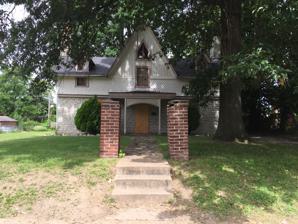
Building: Emmanuel DeHodiamont House
Country: United States of America
Year built: 1830
Historic house in Missouri, United States United States historic place Emmanuel DeHodiamont House U.S. National Register of Historic Places St. Louis Landmark Emmanuel DeHodiamont House in 2017 Show map of St. Louis Show map of Missouri Show map of the United States Location 951 Maple Place, St. Louis, MO , United States Coordinates 38°39′39.37″N 90°17′31.73″W / 38.6609361°N 90.2921472°W / 38.6609361; -90.2921472 Area less than one acre Built 1830 Architectural style Gothic Revival NRHP reference No. 02001708 Added to NRHP January 15, 2003 The Emmanuel DeHodiamont House is a house located at 951 Maple Place in the West End neighborhood of St. Louis, Missouri . The house was originally constructed about 1830 by local farmer Emmanuel DeHodiamont and was modified into the Gothic Revival style about 1875. It shares the status of being the oldest extant residence in the city of St. Louis with the Lewis Bissell House , and it is the oldest privately owned building in St. Louis. It was listed as a St. Louis Landmark in 1966 and listed on the National Register of Historic Places on December 4, 2002. History Emmanuel DeHodiamont and his wife Caroline purchased a 180-acre tract of land including parts of the River Des Peres in 1829 from Hypoline and Josephine Papin. No permits exist to date the original construction, but it is considered likely DeHodiamont built the structure soon after the purchase. Shortly after moving into the house, DeHodiamont's wife died, and he remarried in 1833. However, his new wife abandoned him in 1836, and he divorced her. He continued to farm the land until 1871, when he sold the house and remaining nearby property to land speculators . These speculators anticipated the construction of a railroad from St. Louis, which occurred in 1875. By that time, the house and its 57 acres were platted into a parcel called Maryville. It was likely at this time that the current Gothic Revival architecture was added. Construction of homes in the new subdivision was relatively slow until the 1890s, when most of the land was sold and developed. Houses that surround the DeHodiamont House date from this period and to the 1960s, when many of the circa 1890s houses were demolished and redeveloped. Architecture Emmanuel DeHodiamont House The portion of the house dating to 1830 is a 1 + 1 ⁄ 2 -story stone house, measuring 20 by 40 feet. The stone walls are nearly two feet thick, and the house retains its two original chimneys at the south and north ends of the house. The second story of the house is wood framed, and the center of the house has a high-pitched gable, both dating to the 1875 addition. The door placement and window placement on the first floor are original to the 1830 plans of the house. In 1890 and 1906, brick kitchen additions were made to the rear of the house. The first floor interior of the house has two nearly identical rooms, divided by a central corridor with a staircase. The north room opens into the kitchen at the rear. The second floor has two bedrooms, both nearly identical. In the back yard of the house stands a brick garage built in 1904, which is a contributing resource to the house listing. Significance The house has the dual significance of being an "exceptionally early stone house" and a "rare example of the early Gothic Revival style in St. Louis." Although a great number of stone houses were built in the St. Louis area prior to the 1850s, most of these were demolished as the commercial district of the original city expanded. Not only is the DeHodiamont House an early stone house, but it also is one of the earliest known houses to still exist in the St. Louis. It is also listed as a St. Louis City Landmark. See also List of the oldest buildings in Missouri References